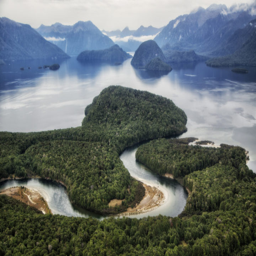
tourist attraction from a helicopter